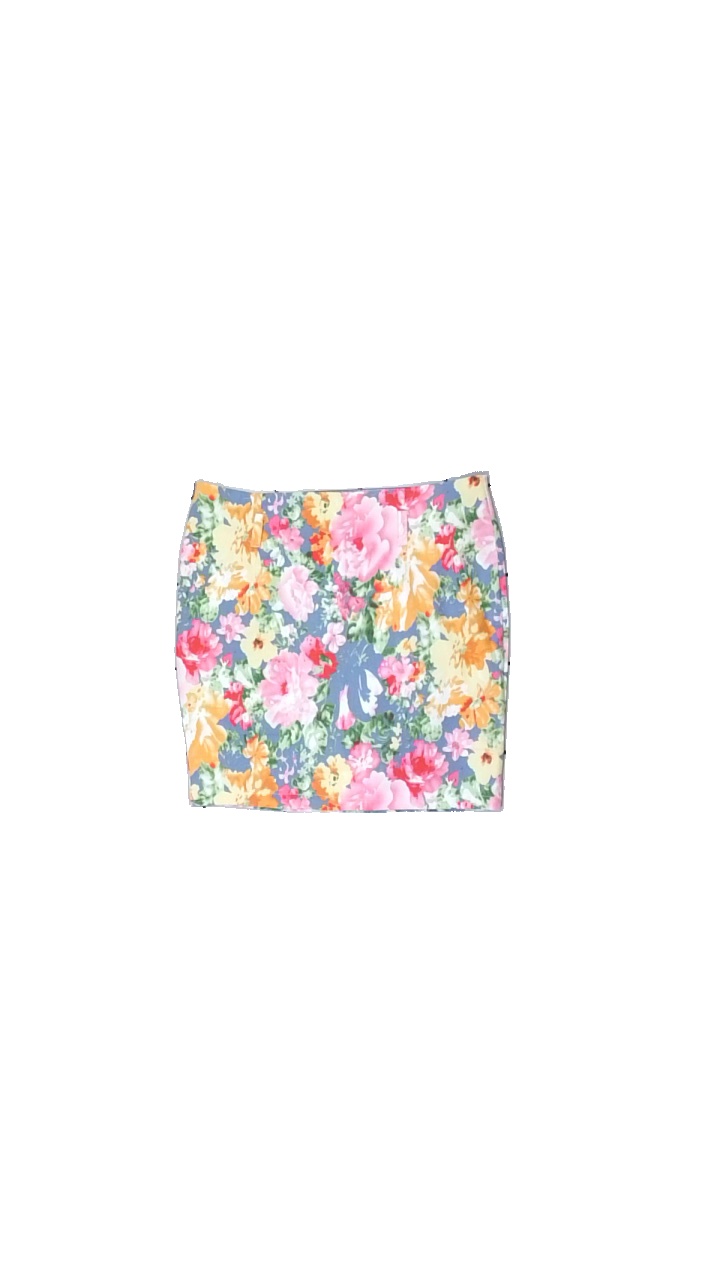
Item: Skirt (Ladies)
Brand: Missing
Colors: Blue, Pink, Orange, Multicolor
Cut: Regular
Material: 83% cotton, 17% polyester
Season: All
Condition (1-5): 4
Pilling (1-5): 3
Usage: Reuse
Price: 50-100